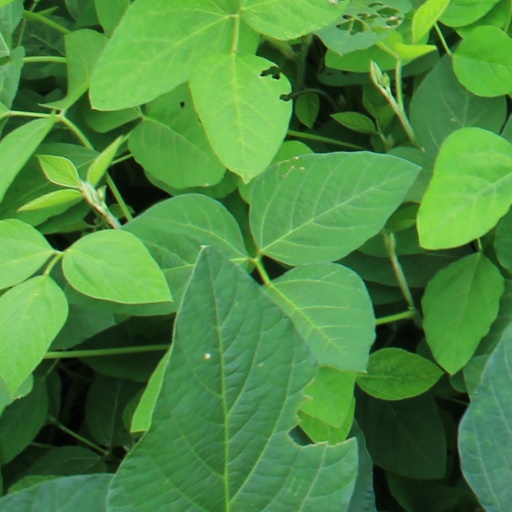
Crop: soybean